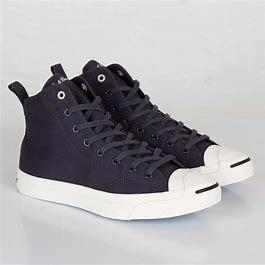
Brand: Converse
Model: Jack Purcell